Xavier Mauméjean

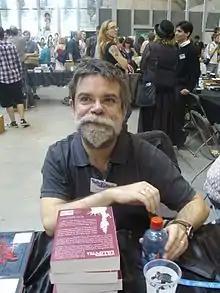

Xavier Mauméjean (born 30 December 1963) is a French writer. He teaches philosophy at a high school in Valenciennes, Northern France.